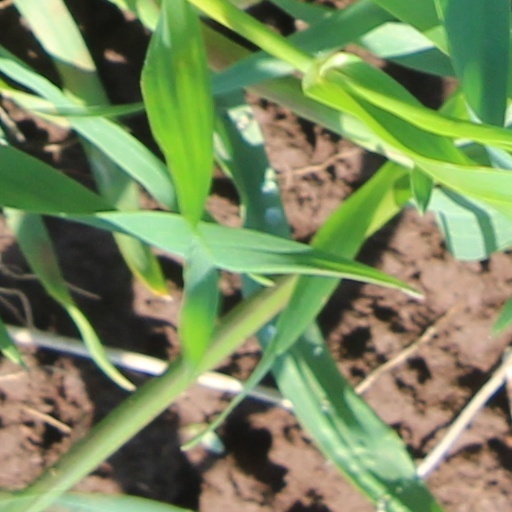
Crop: wheat